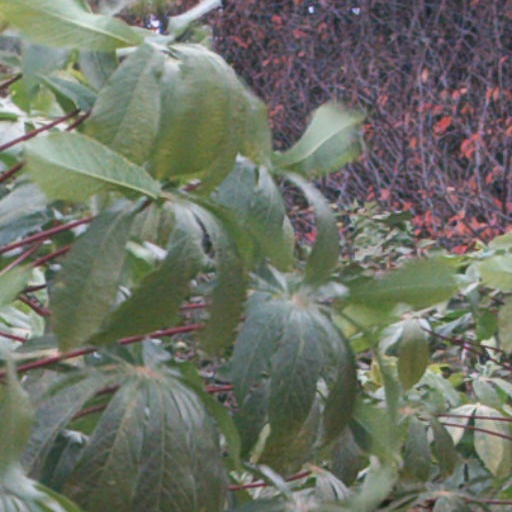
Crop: cassava